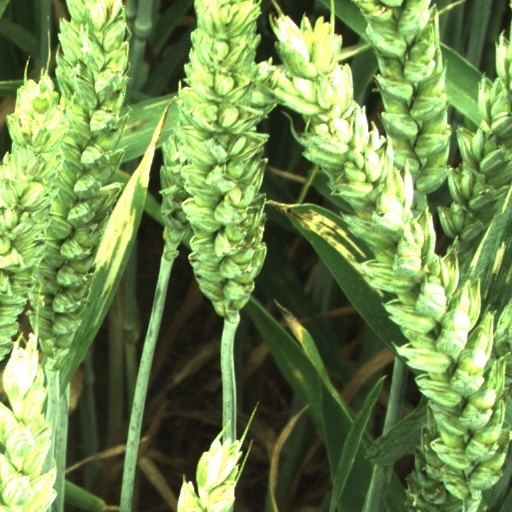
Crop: wheat